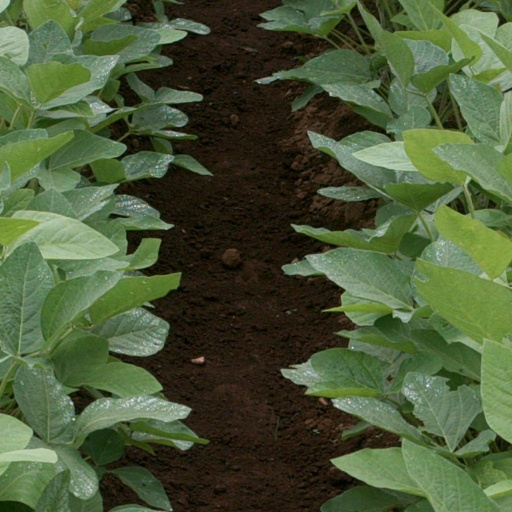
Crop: soybean